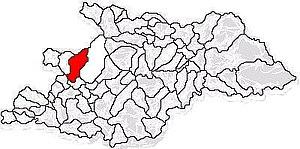
Tăuții Măgherăuș est une ville roumaine du județ de Maramureș, dans la région historique de Transylvanie et dans la région de développement du Nord-Ouest.